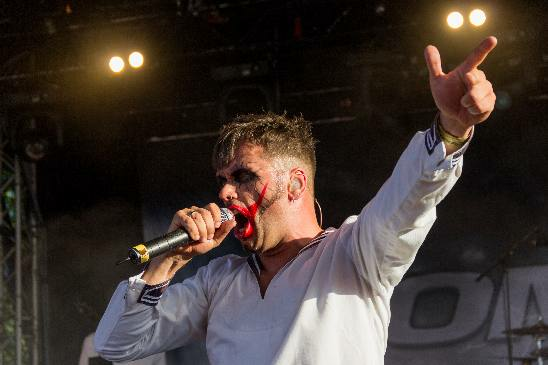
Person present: Yes